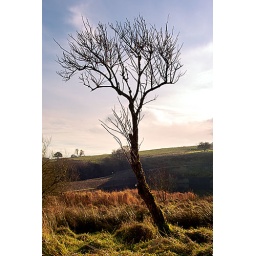
Little bare tree above Haslingdon.